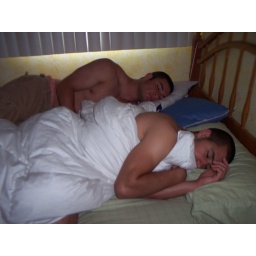
cute cousins sleeping in my bed :P